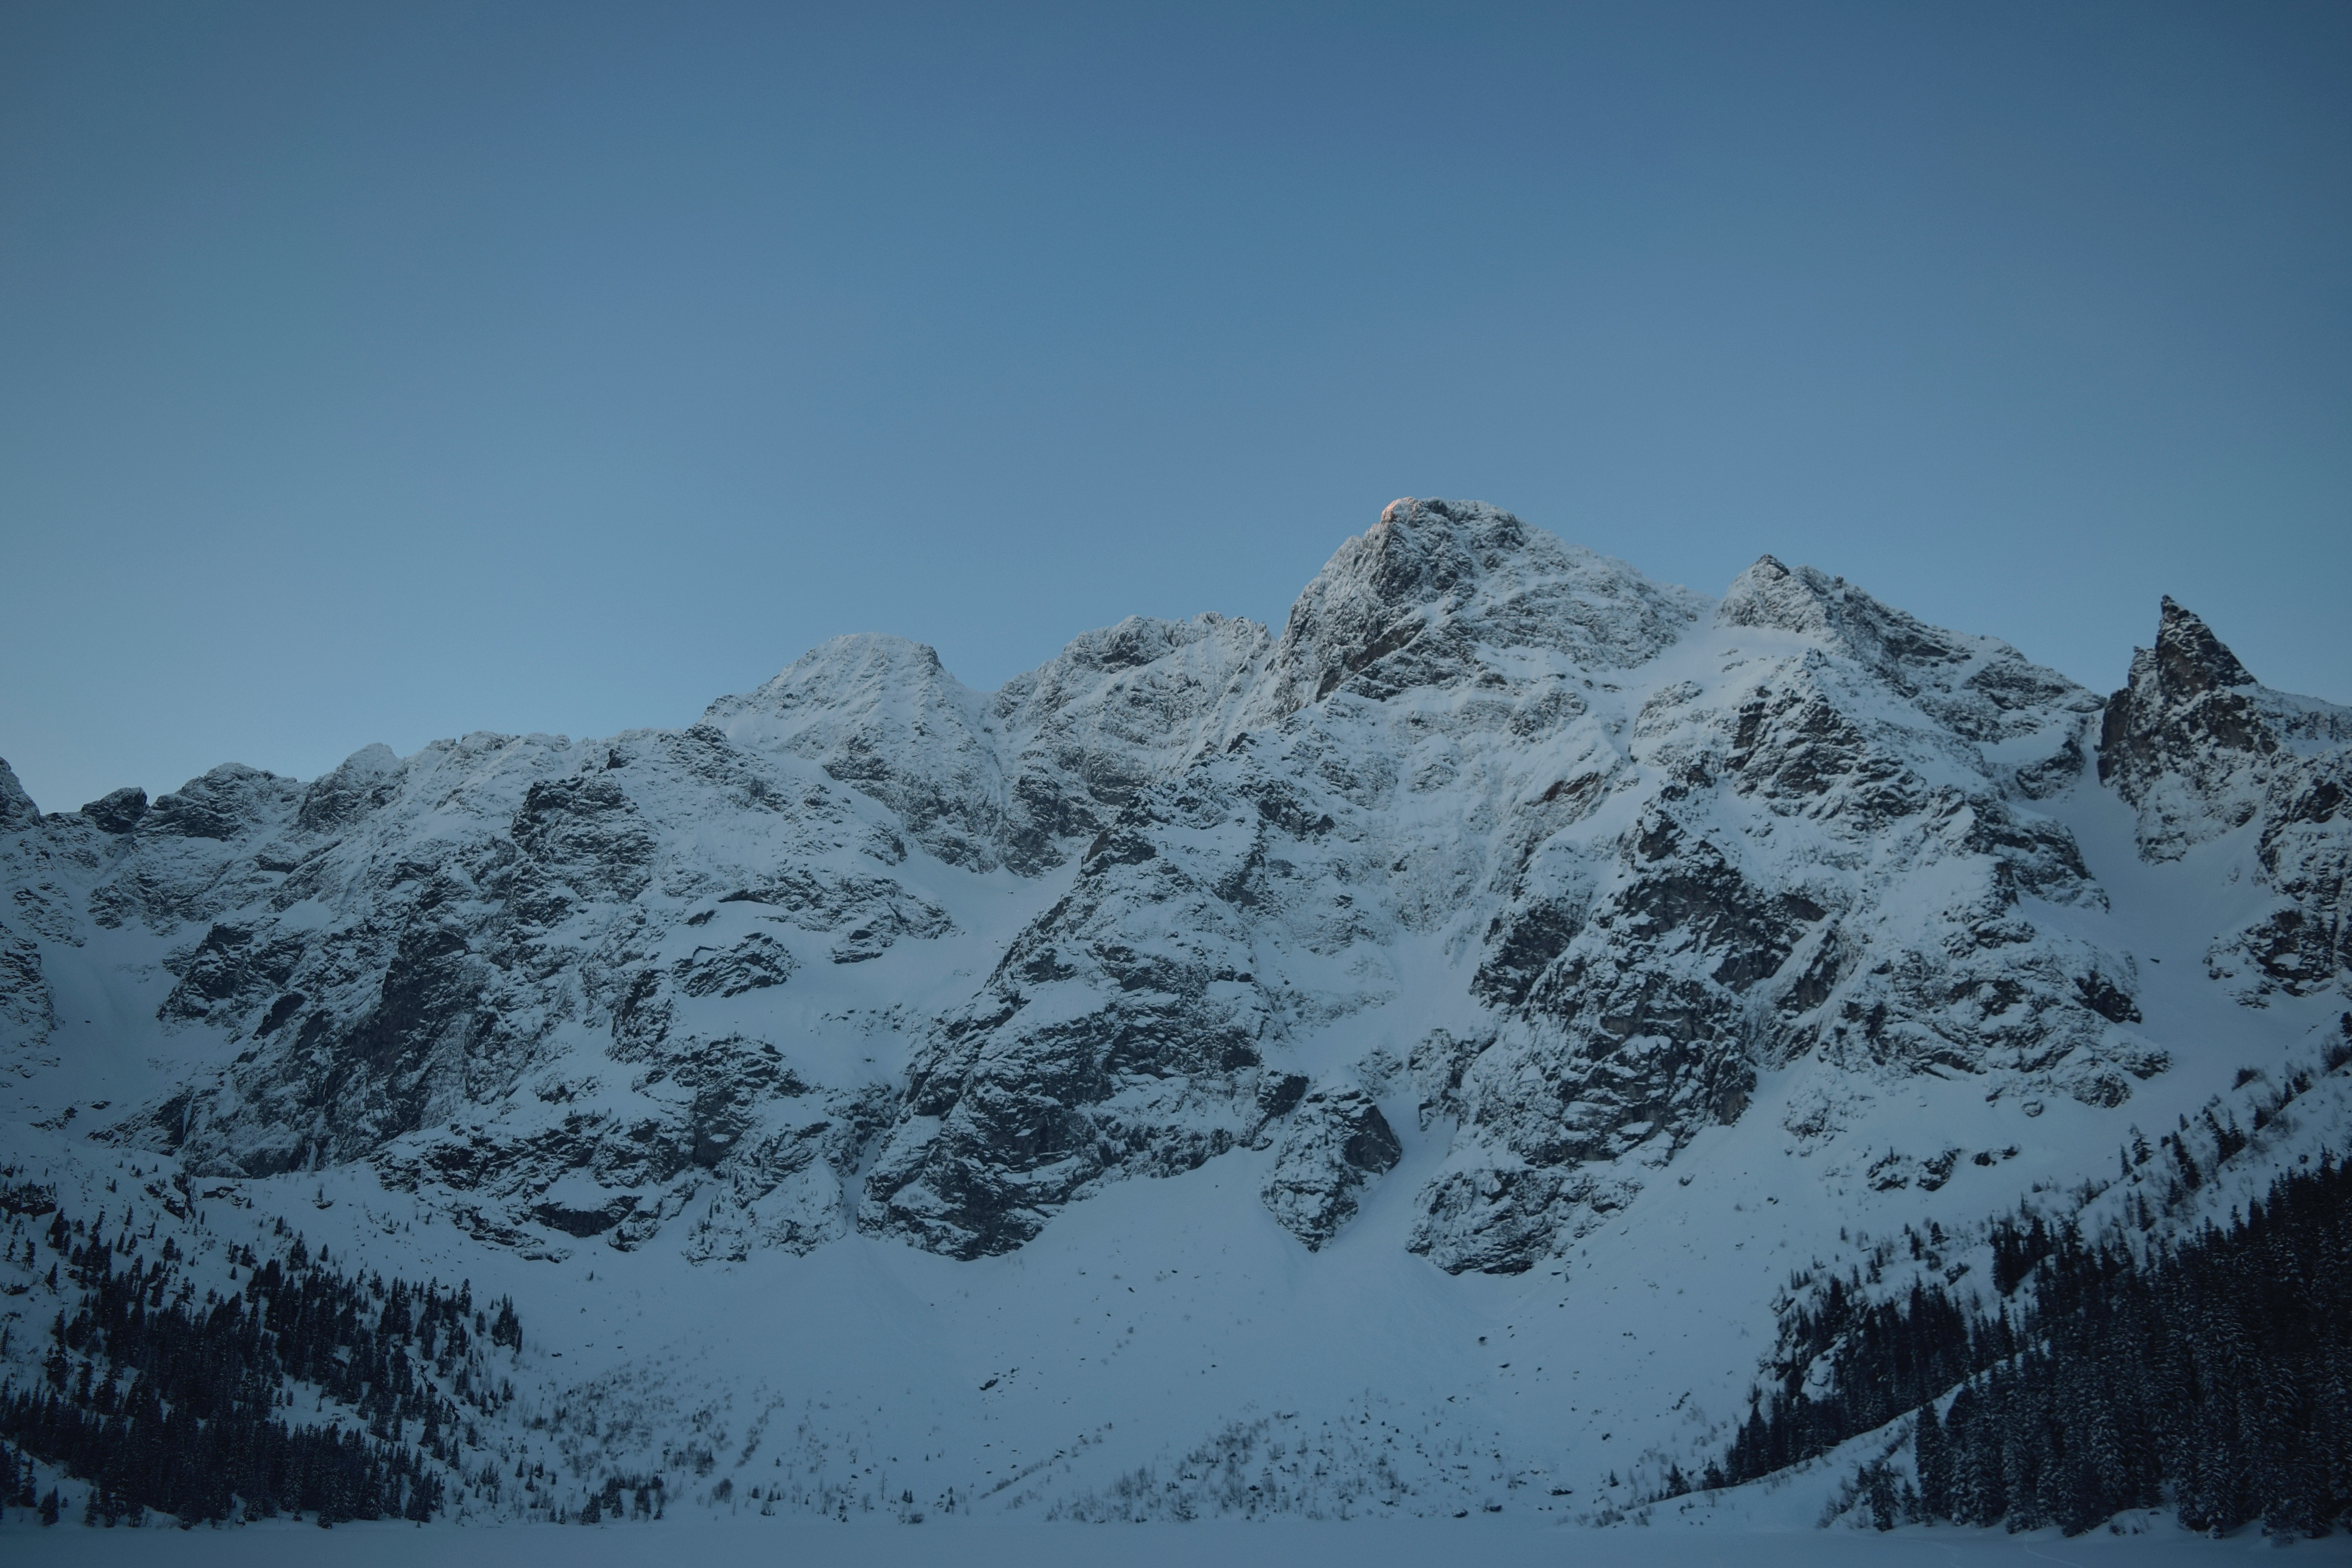
mountainous landforms, mountain, snow, mountain range, sky, glacial landform, winter, alps, geological phenomenon, ridge, massif, wilderness, hill station, fell, summit, nunatak, highland, glacier, tree, slope, ice cap, terrain, ar te, hill, cloud, freezing, landscape, ice, mount scenery, rock, cirque, valley, mountain pass, moraine, arctic